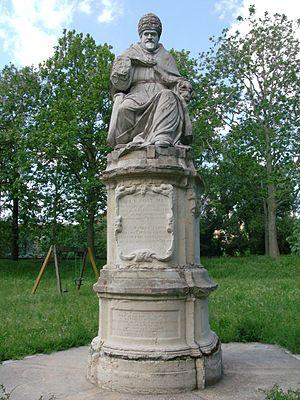
L'histoire de Ferrare est moins ancienne que celle des autres grandes cités italiennes, le nom de la ville apparaissant au VIIIᵉ siècle. La ville prend son essor au Moyen Âge. Dirigée par la maison d'Este, Ferrare devient à la Renaissance un des plus importants centres artistiques d'Italie et connaît une grande expansion urbanistique. Dominée ensuite par le Saint-Siège, la ville perd son influence et rejoint l'Italie unifiée en 1860.